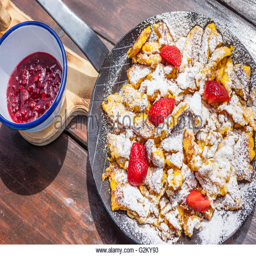
pancakes with strawberries in frying pan on an alpine chalet